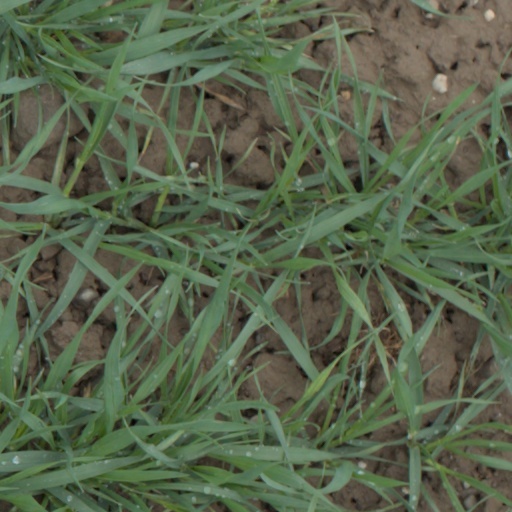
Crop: wheat